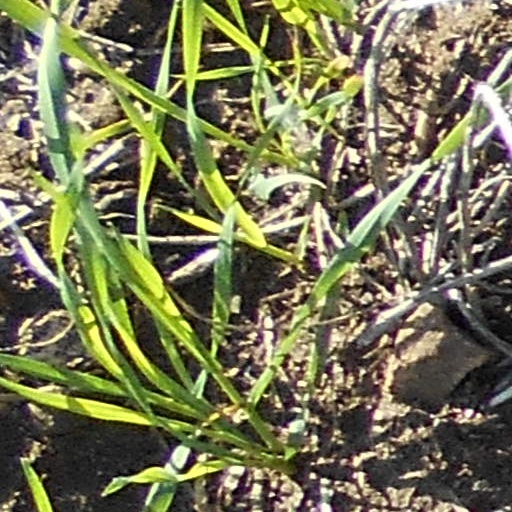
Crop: wheat